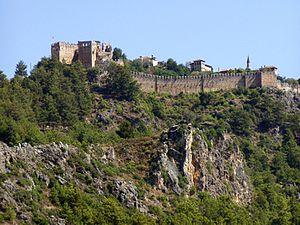
Le château d'Alanya se situe dans la province d'Antalya et porte le nom de la ville dans laquelle il est situé, Alanya. Il est à plus de 250 mètres au-dessus du niveau de la mer et est entouré d'une fortification de plus de 6.5 km.
Cet article recense les sites inscrits au patrimoine mondial en Turquie.
Alanya, anciennement nommé Alaiye, est une ville balnéaire et un district de la Province d'Antalya dans la région méditerranéenne de la Turquie, à 166 km à l'est de la ville d'Antalya. Sur la côte sud de la Turquie, le district a une superficie de 1 598,51 km² et 248 286 habitants.